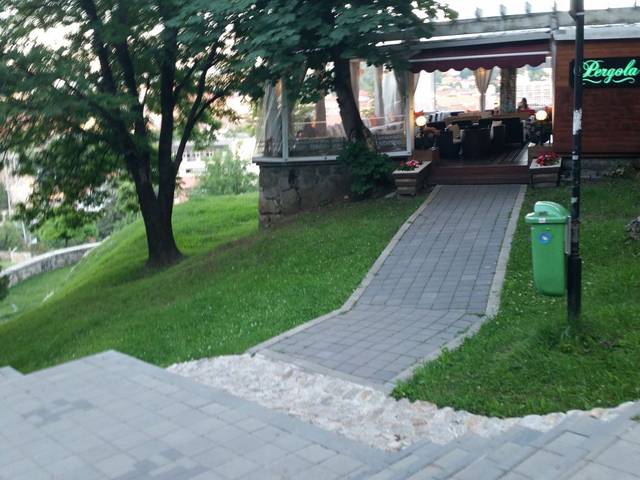
Region: Romania
Coordinates: 46.774, 23.584